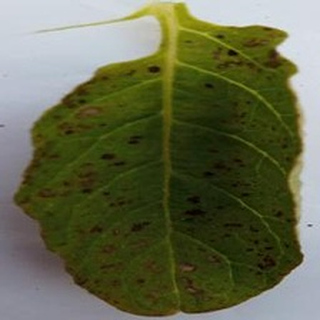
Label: potato_early_blight